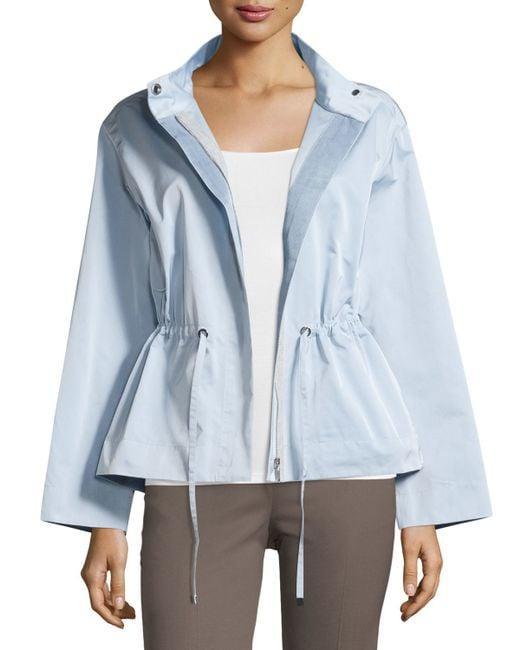
Hellblaue Jacke mit vollem Ärmel für Damen